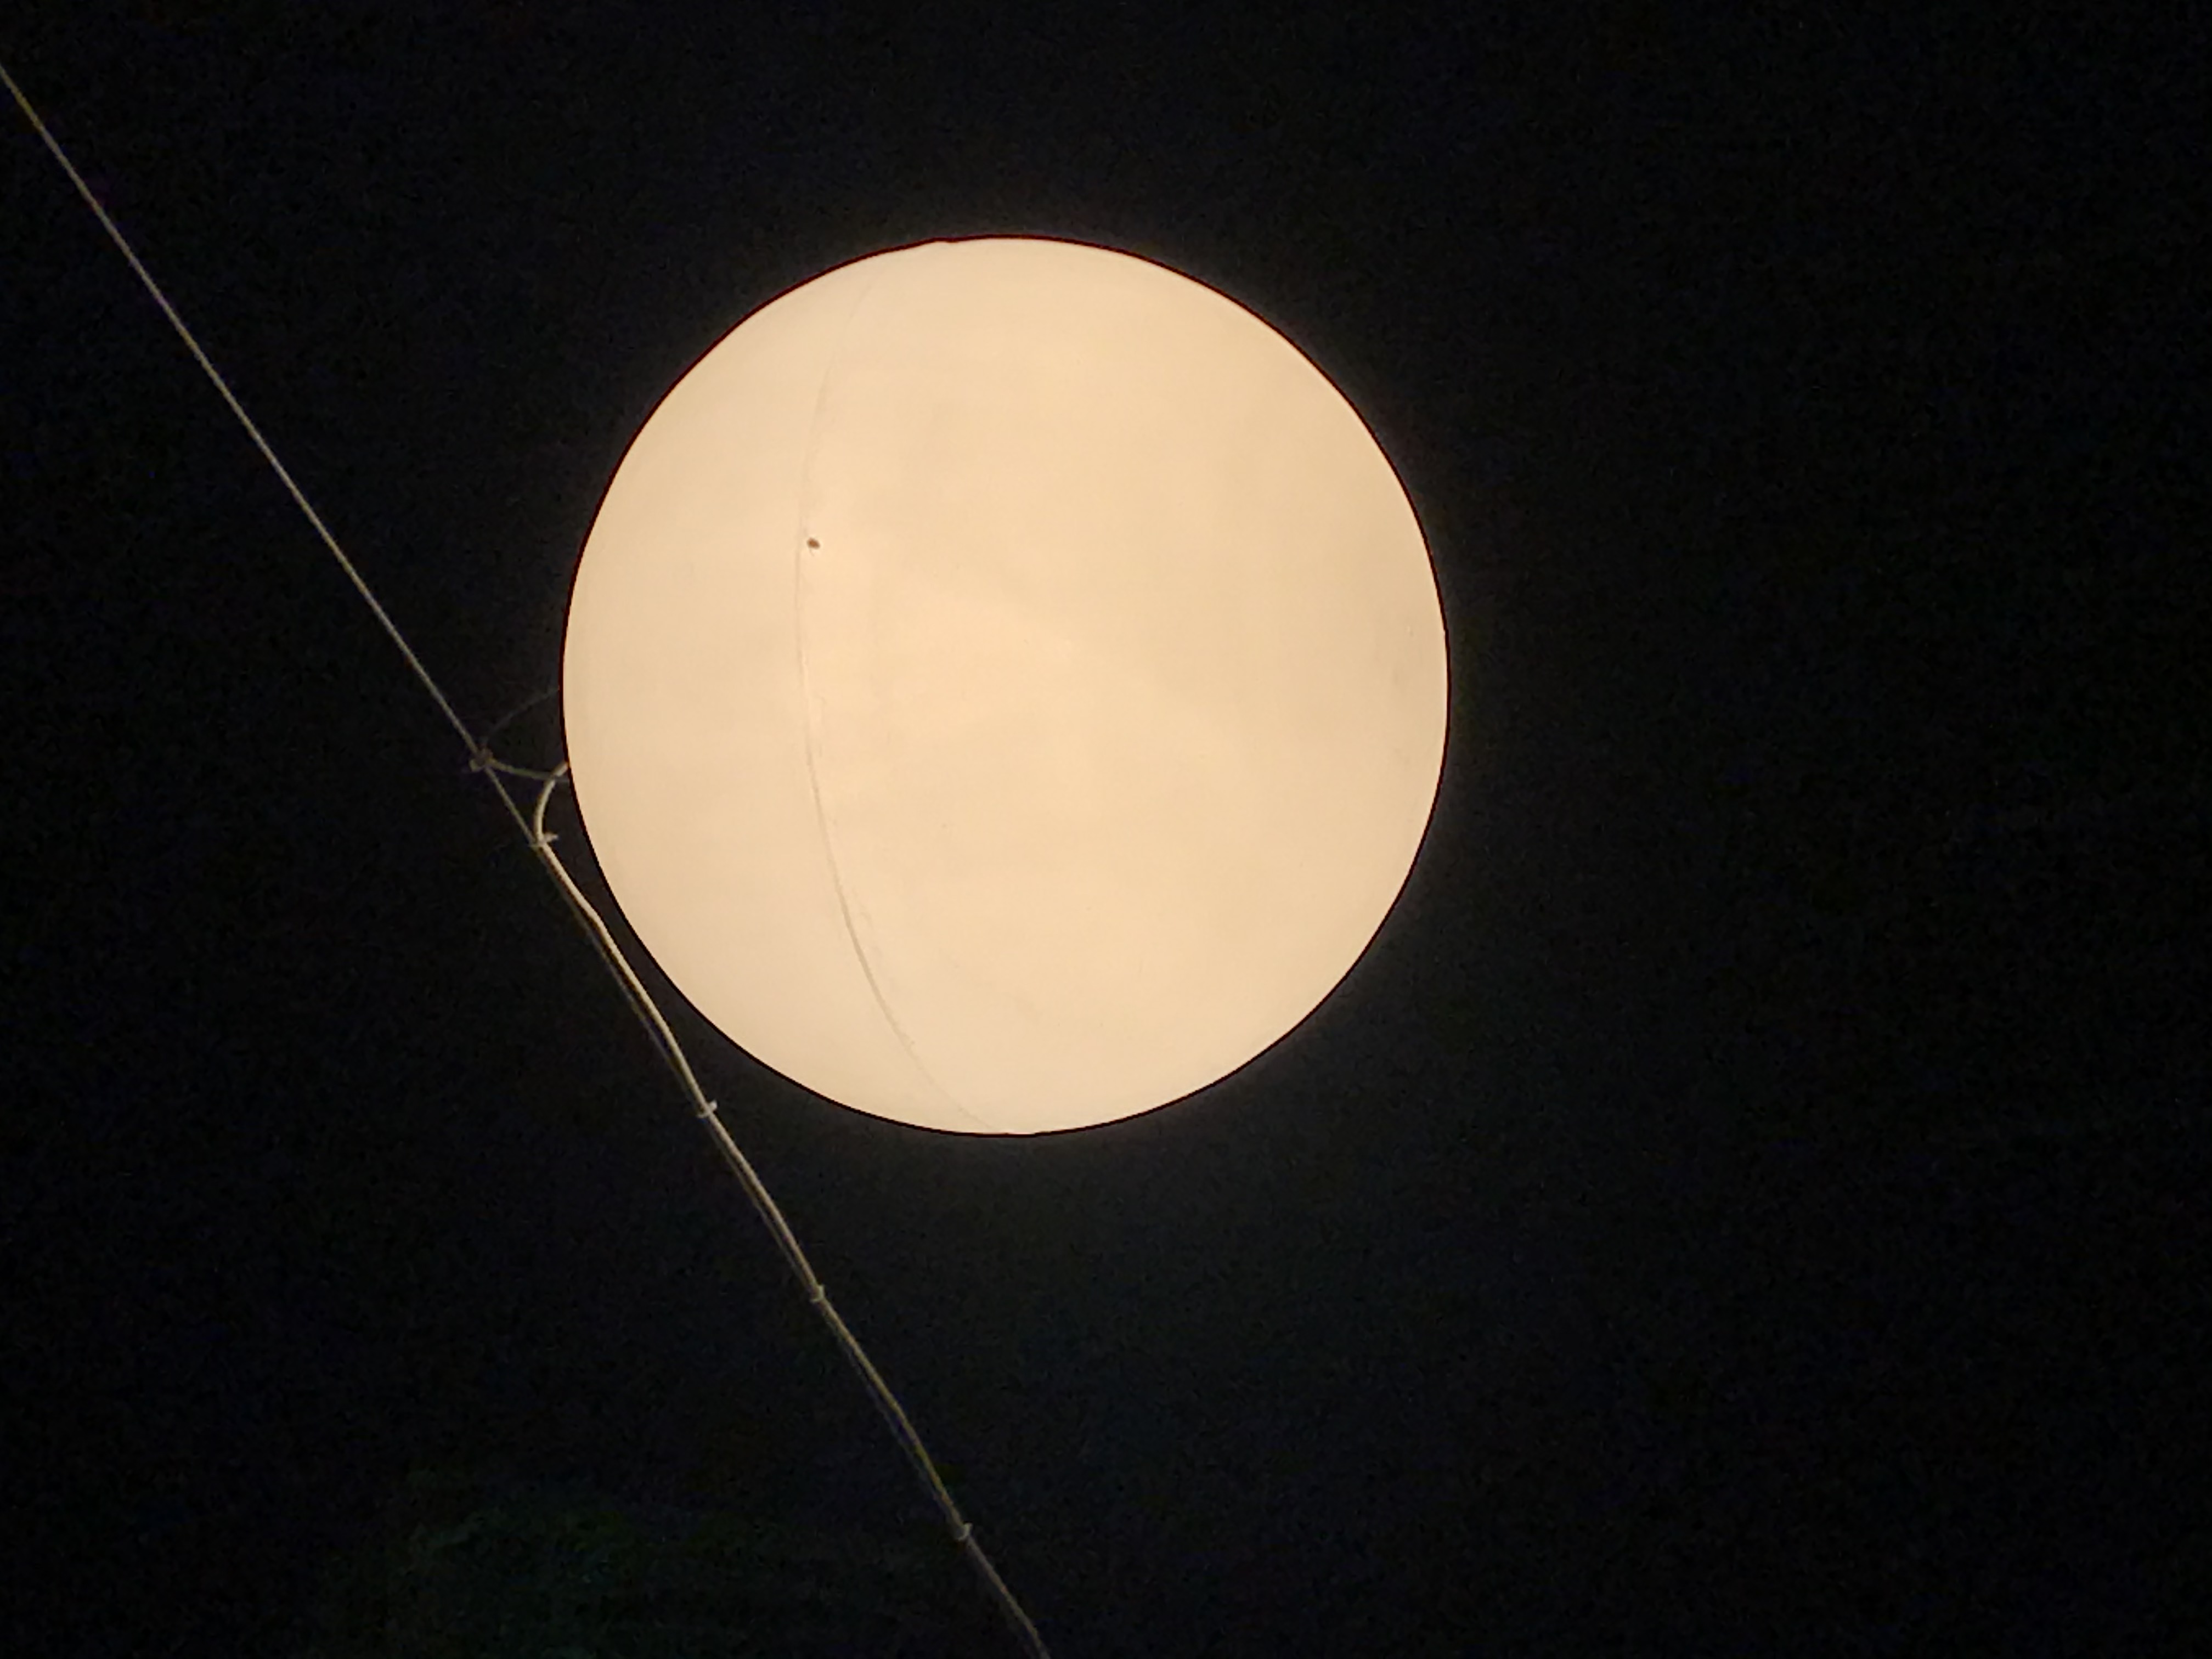
moon, astronomical object, light, celestial event, atmosphere, full moon, sky, sphere, circle, event, astronomy, lunar eclipse, midnight